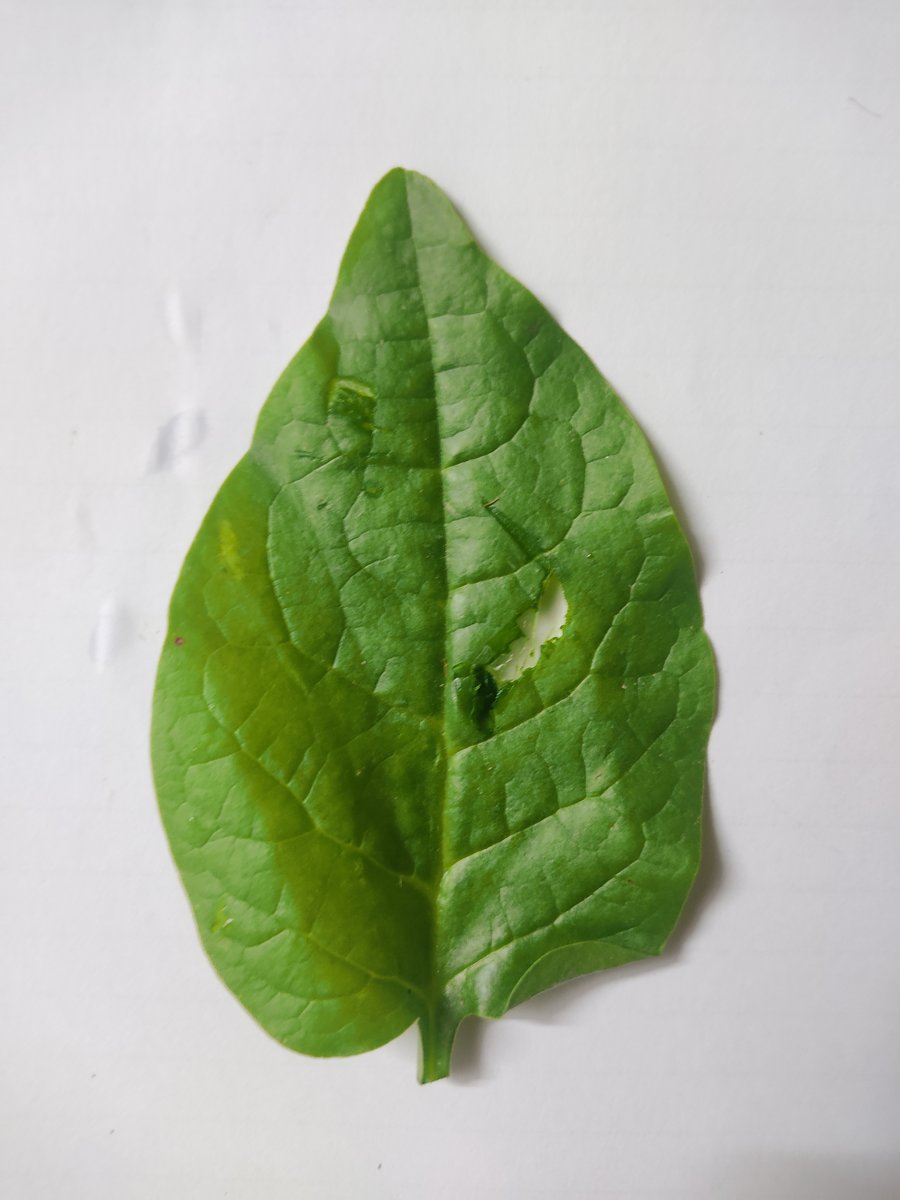
Label: Healthy-Leaf